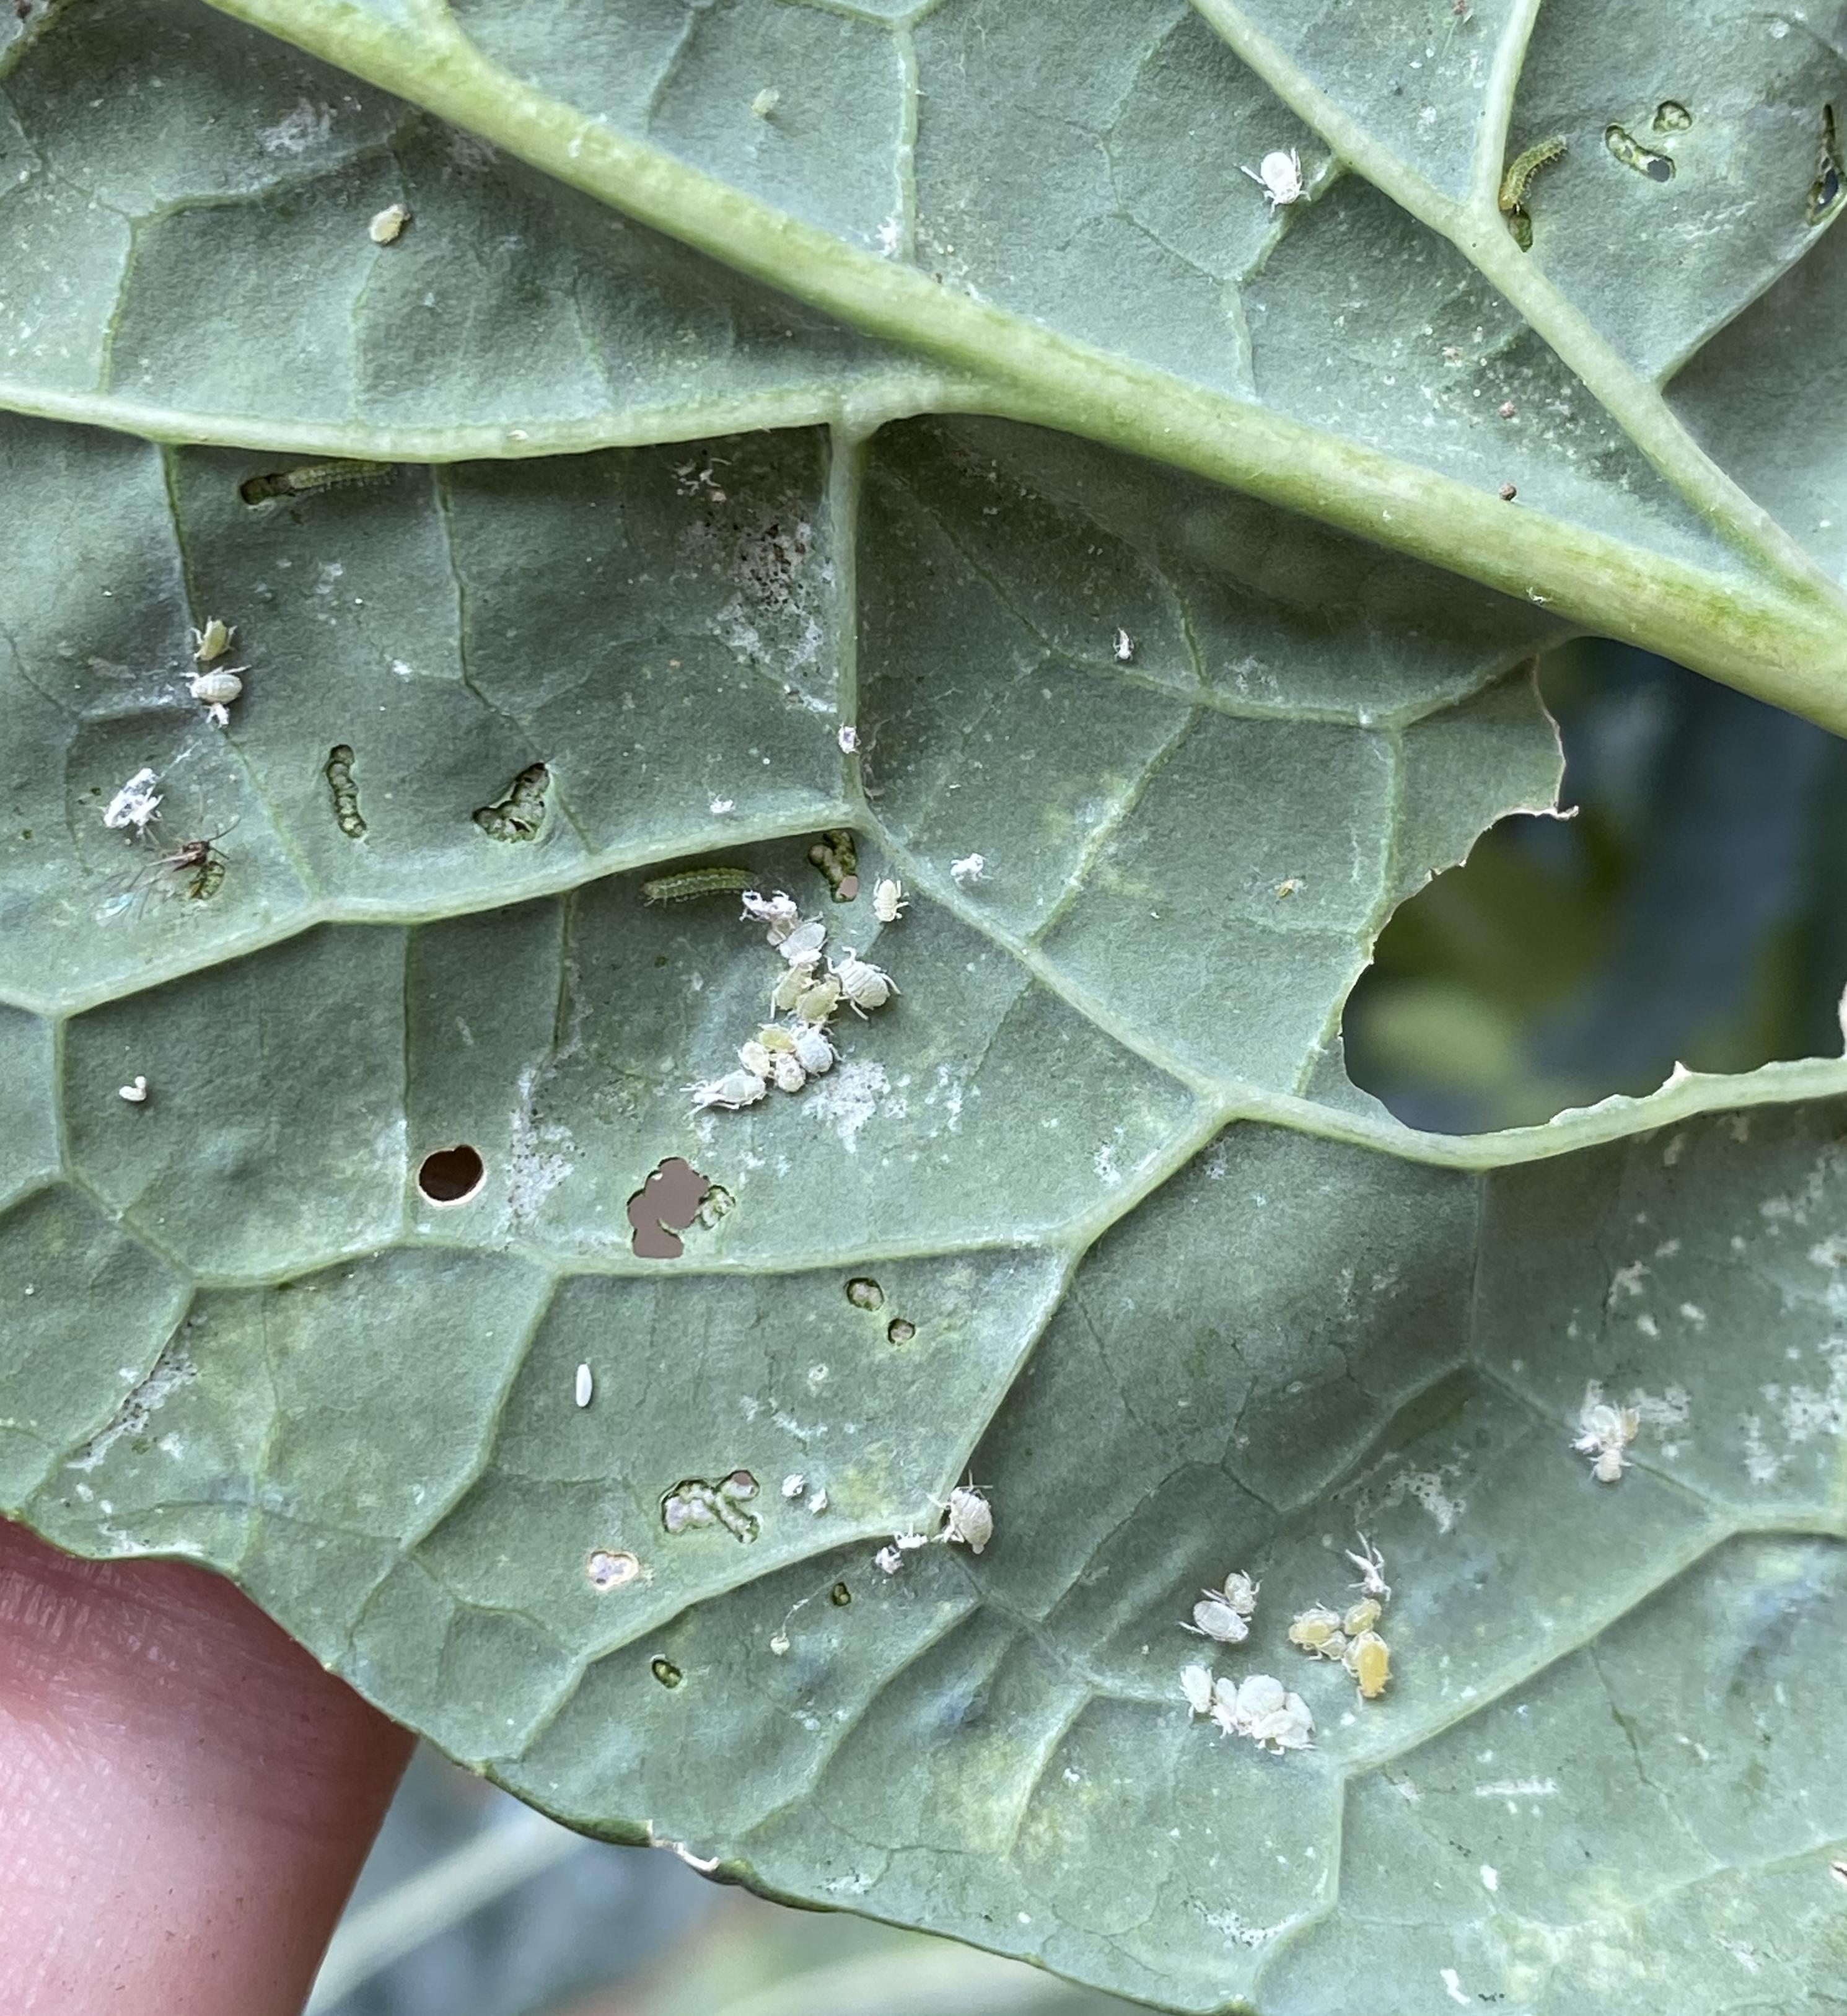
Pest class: cabbage_aphid